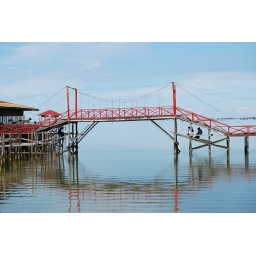
A beautiful calm sea water behind the wooden bridge in Bontang Kuala.